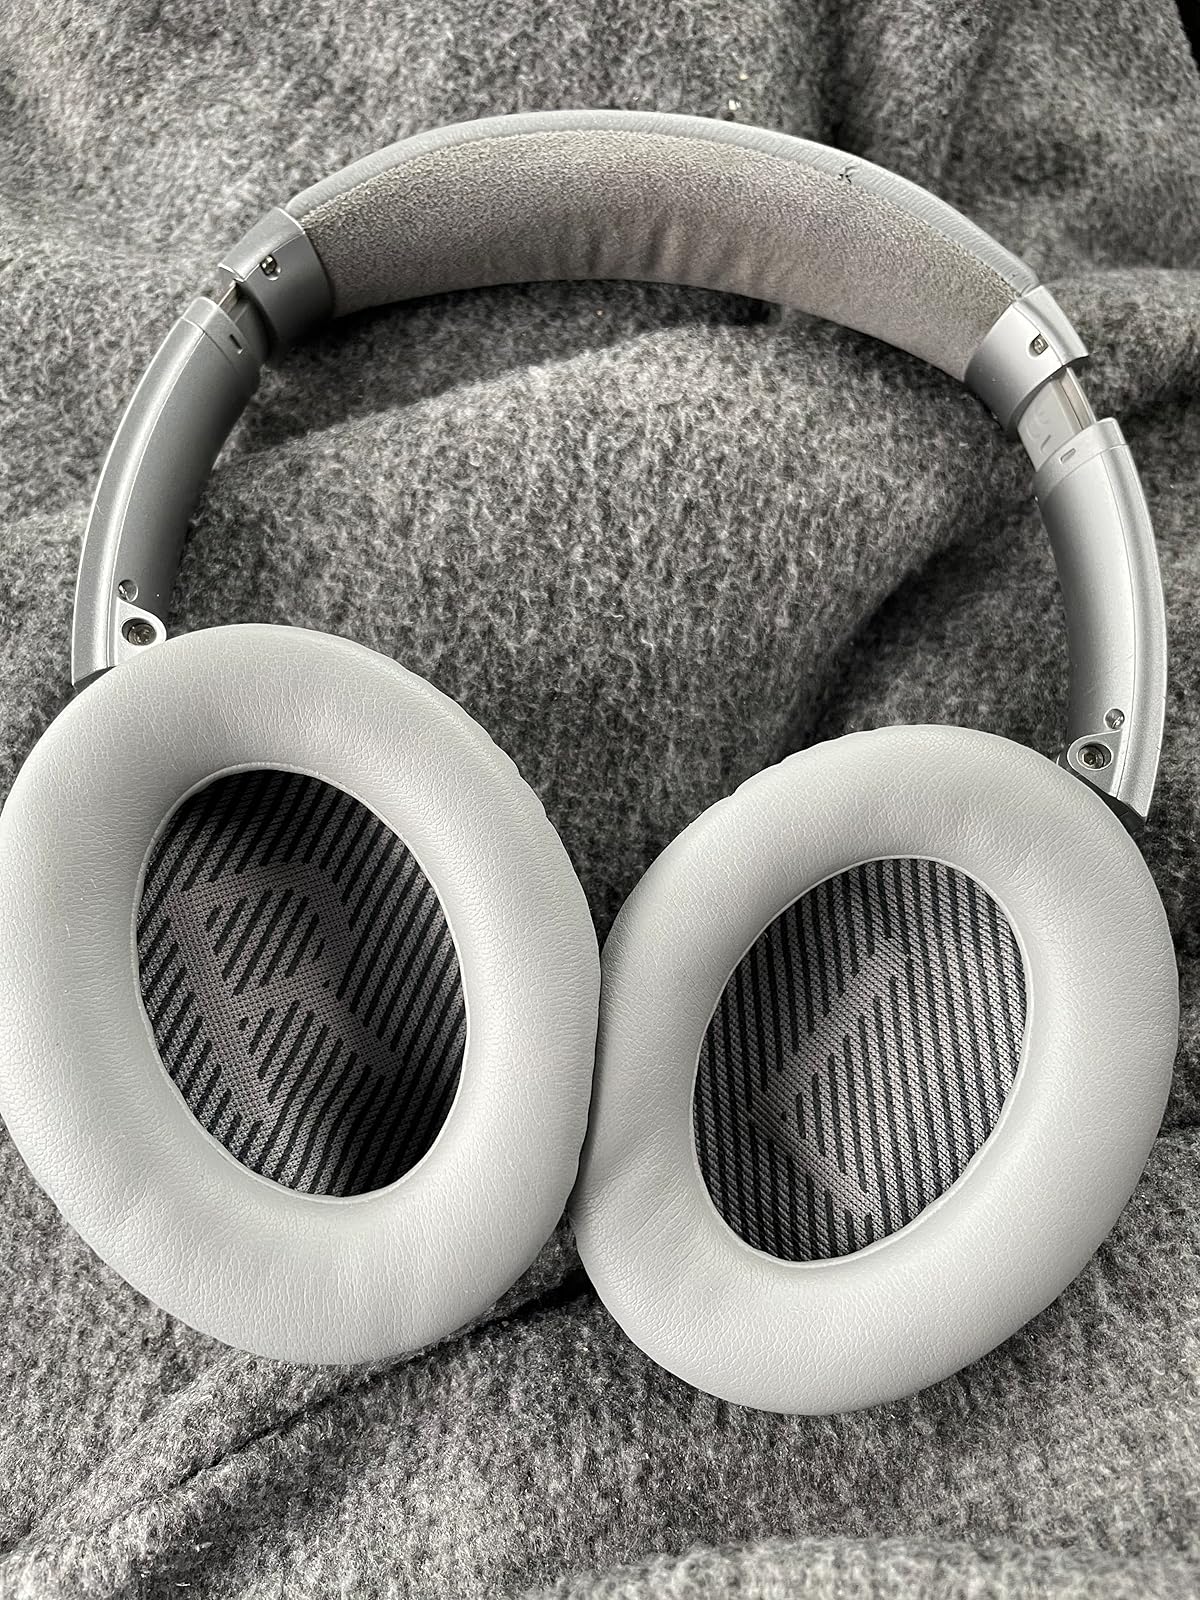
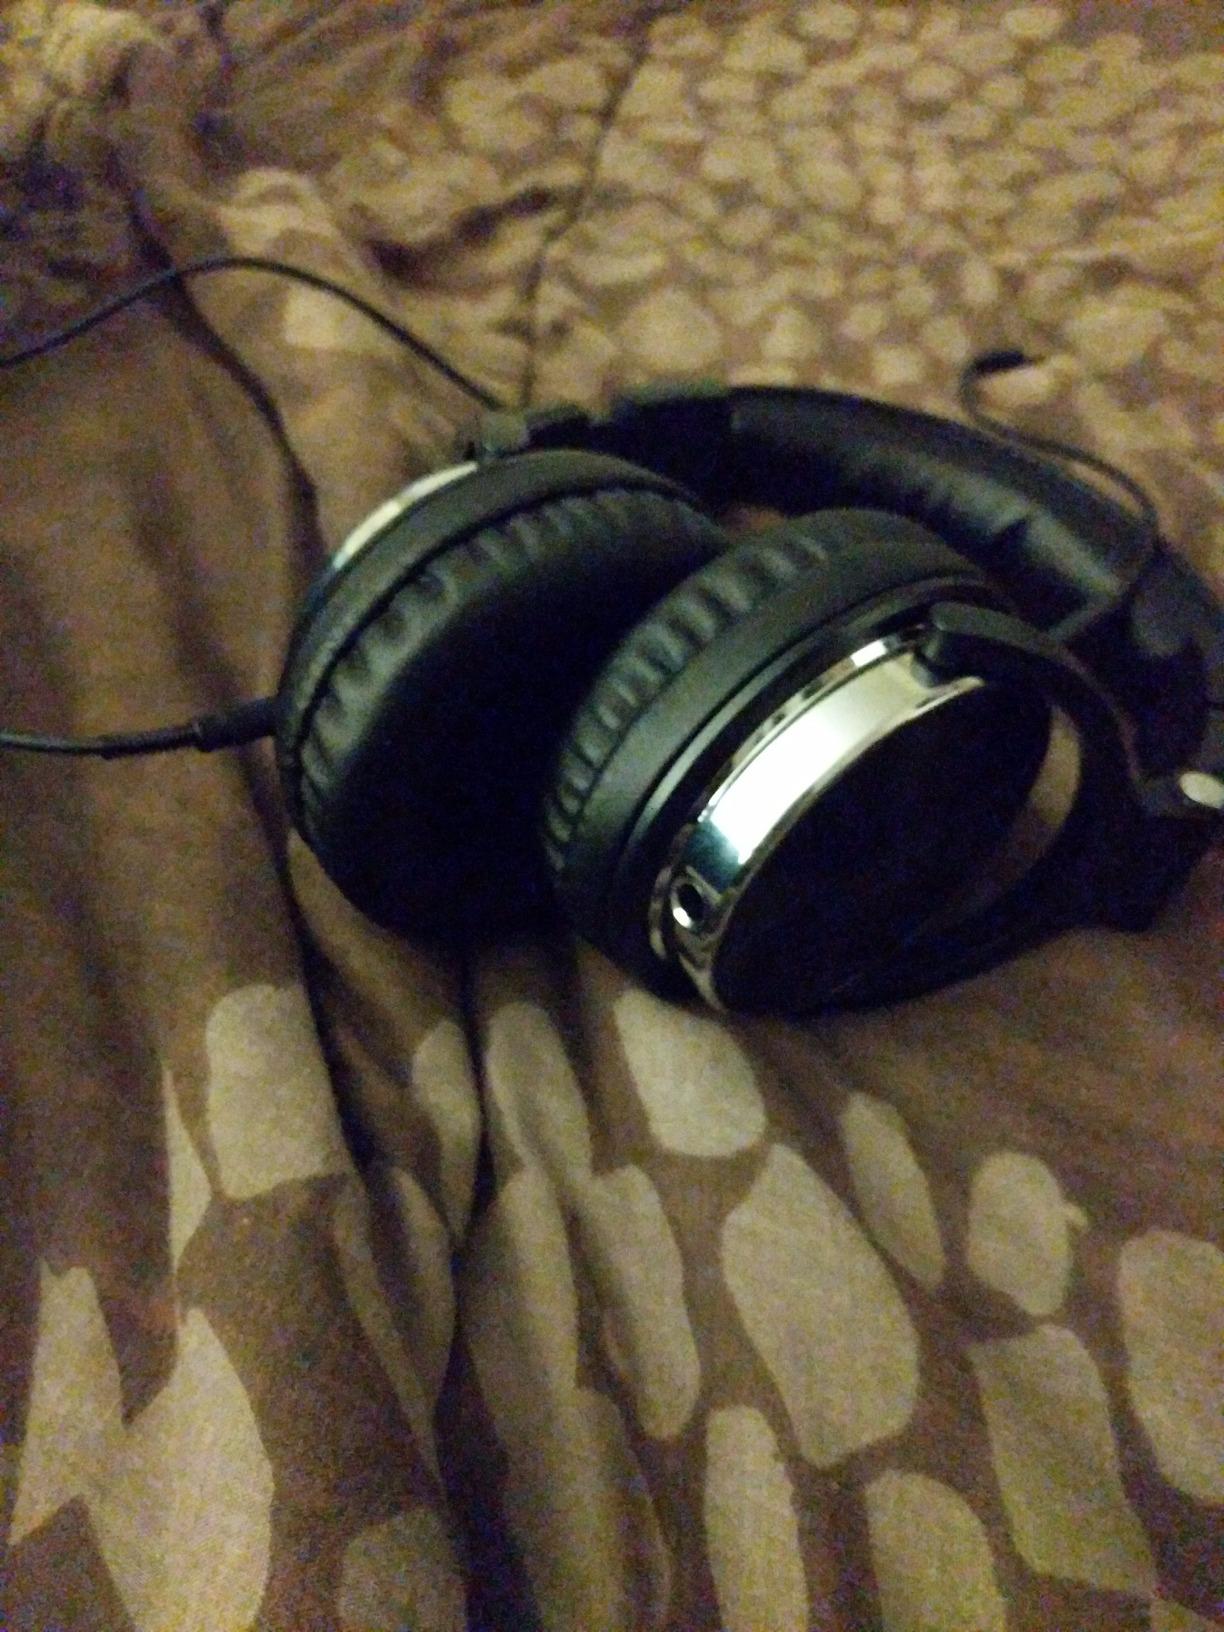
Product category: headphones
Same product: no